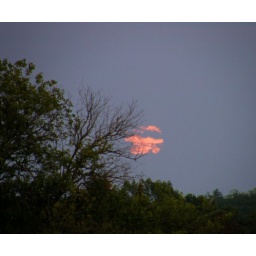
The moon was pink and covered by clouds tonight when it made it's appearance.